Tifosi (film)

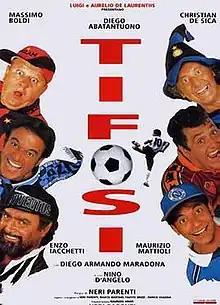

Tifosi (also known as "Fans") is a 1999 Italian sports comedy film directed by Neri Parenti.